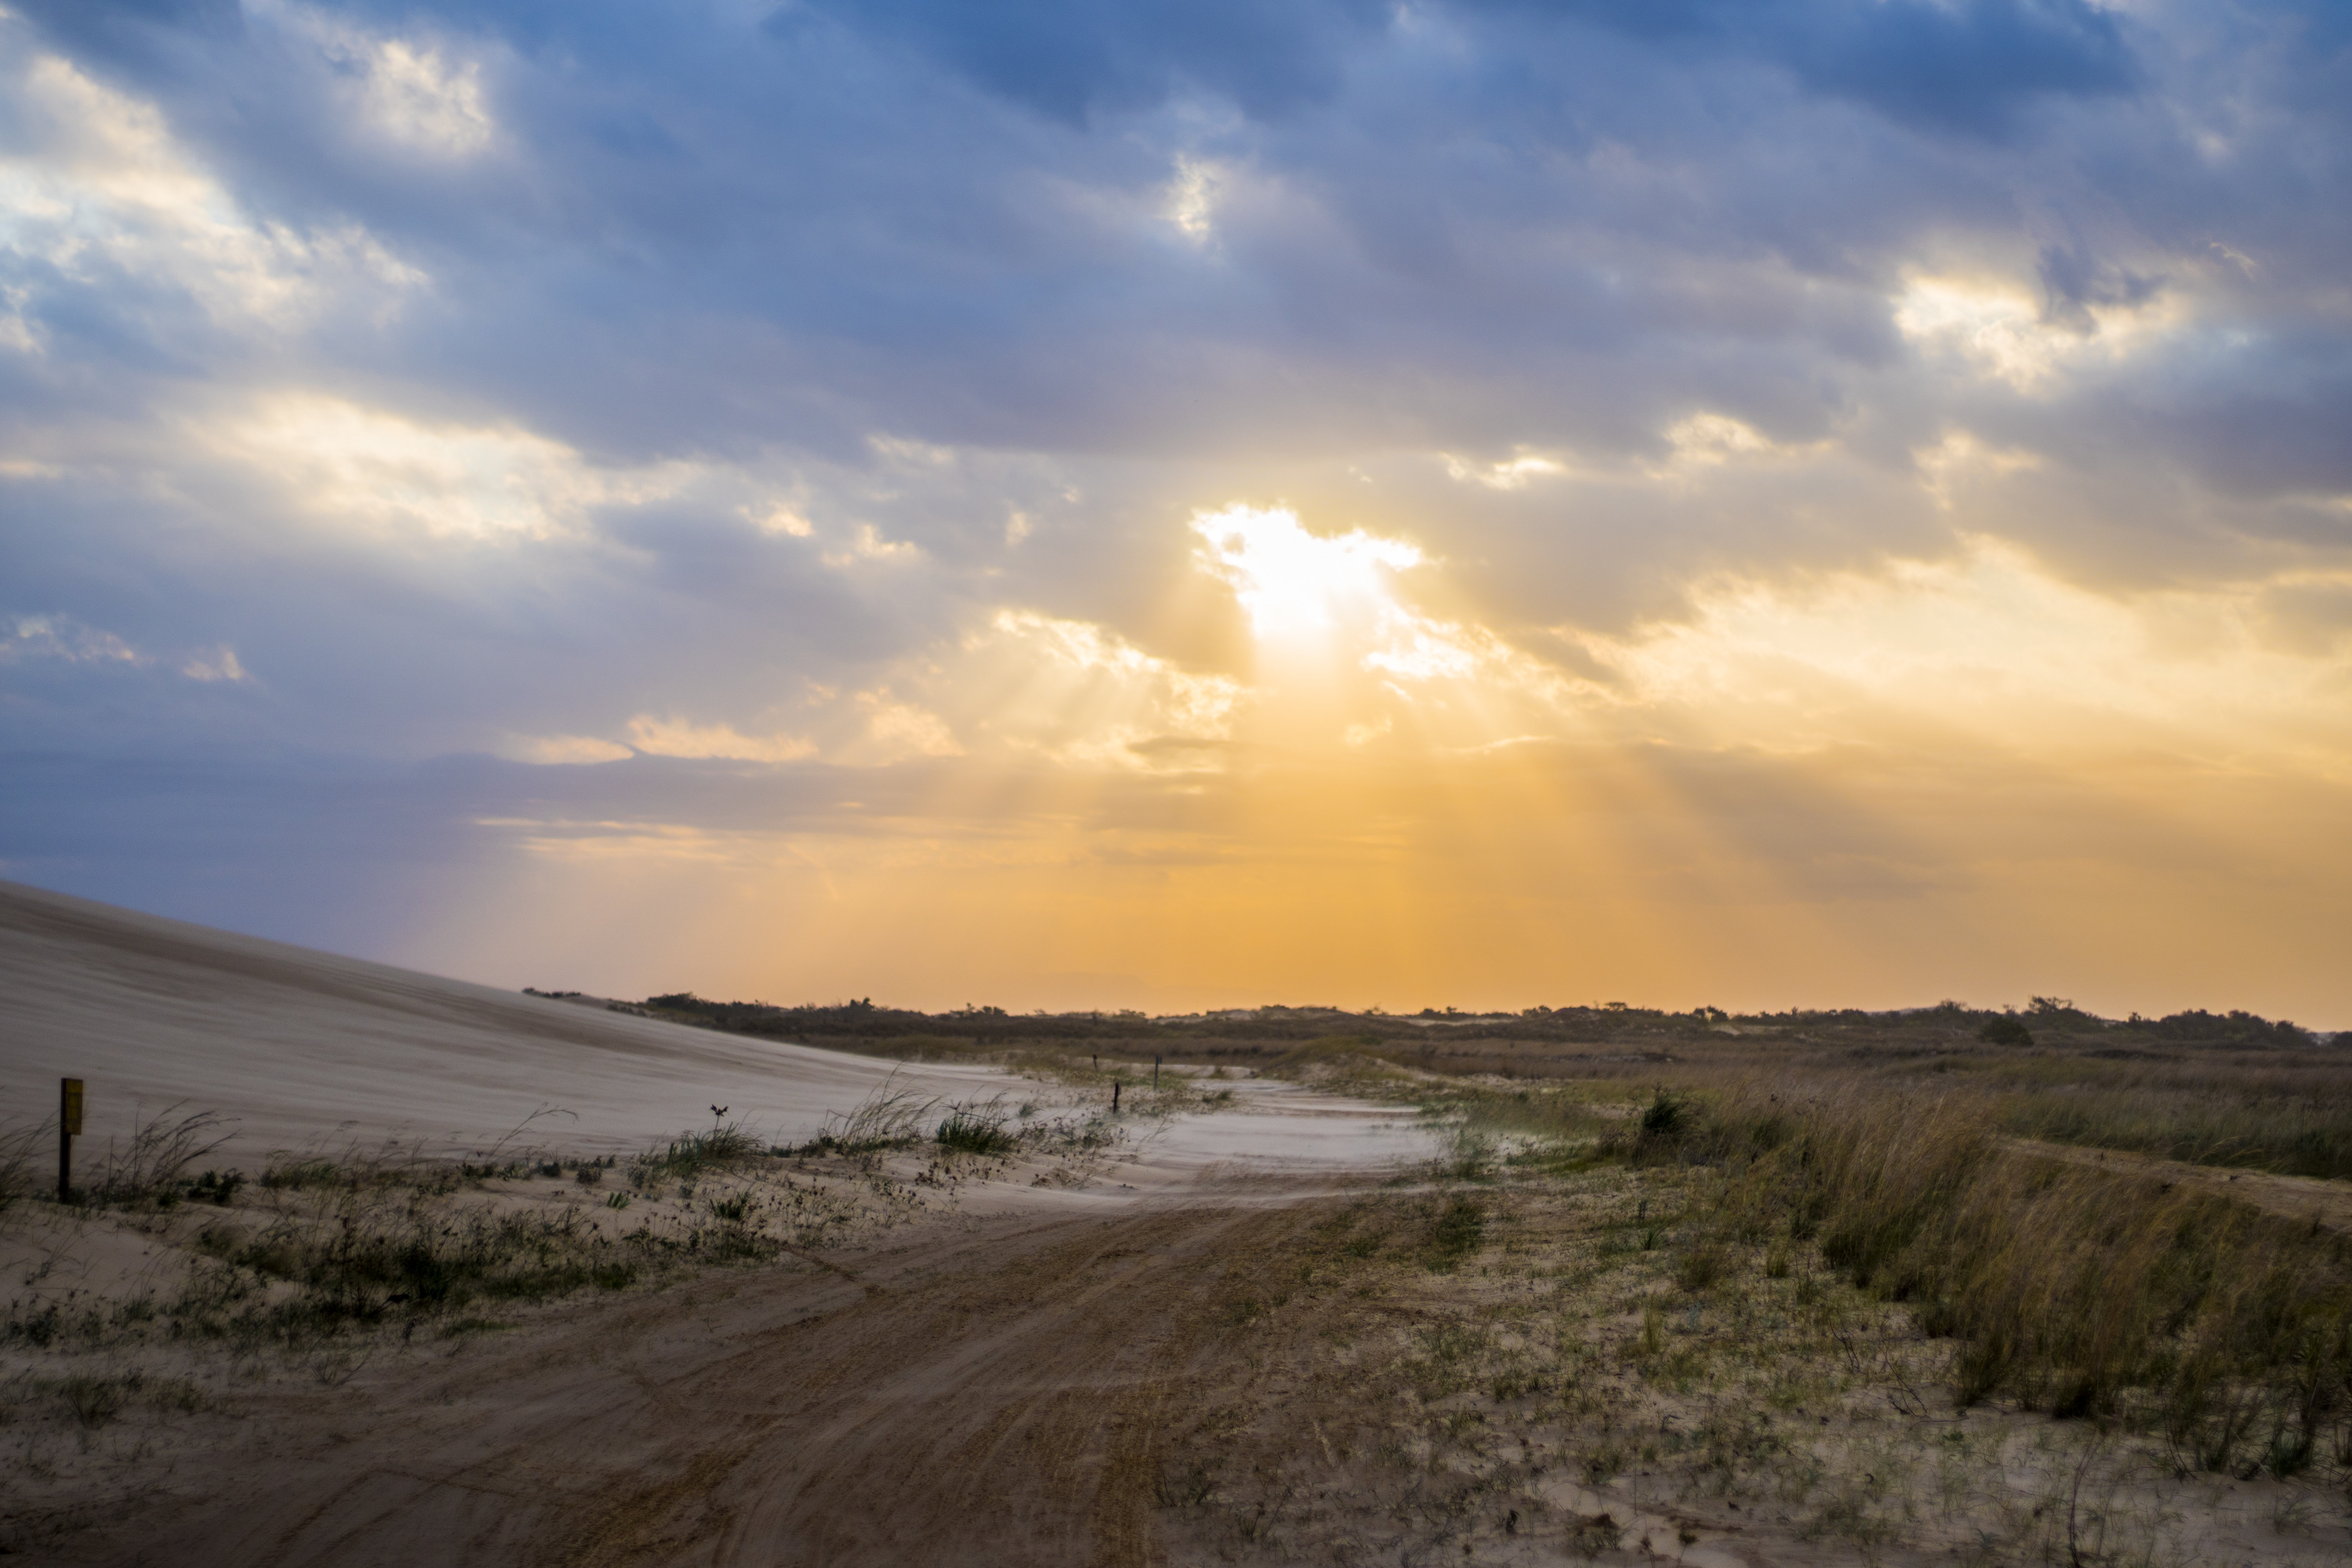
landscape, sky, cloud, horizon, morning, ecoregion, sunlight, shore, atmosphere, evening, sea, sunset, plain, steppe, meteorological phenomenon, field, sand, dawn, road, tundra, dusk, sunrise